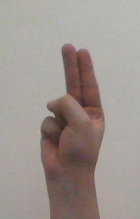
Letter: taa